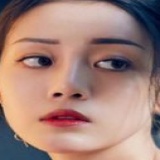
diễn viên Lý Khê Nhuế